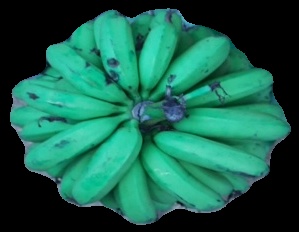
Variety: pachbale
Grade: grade2